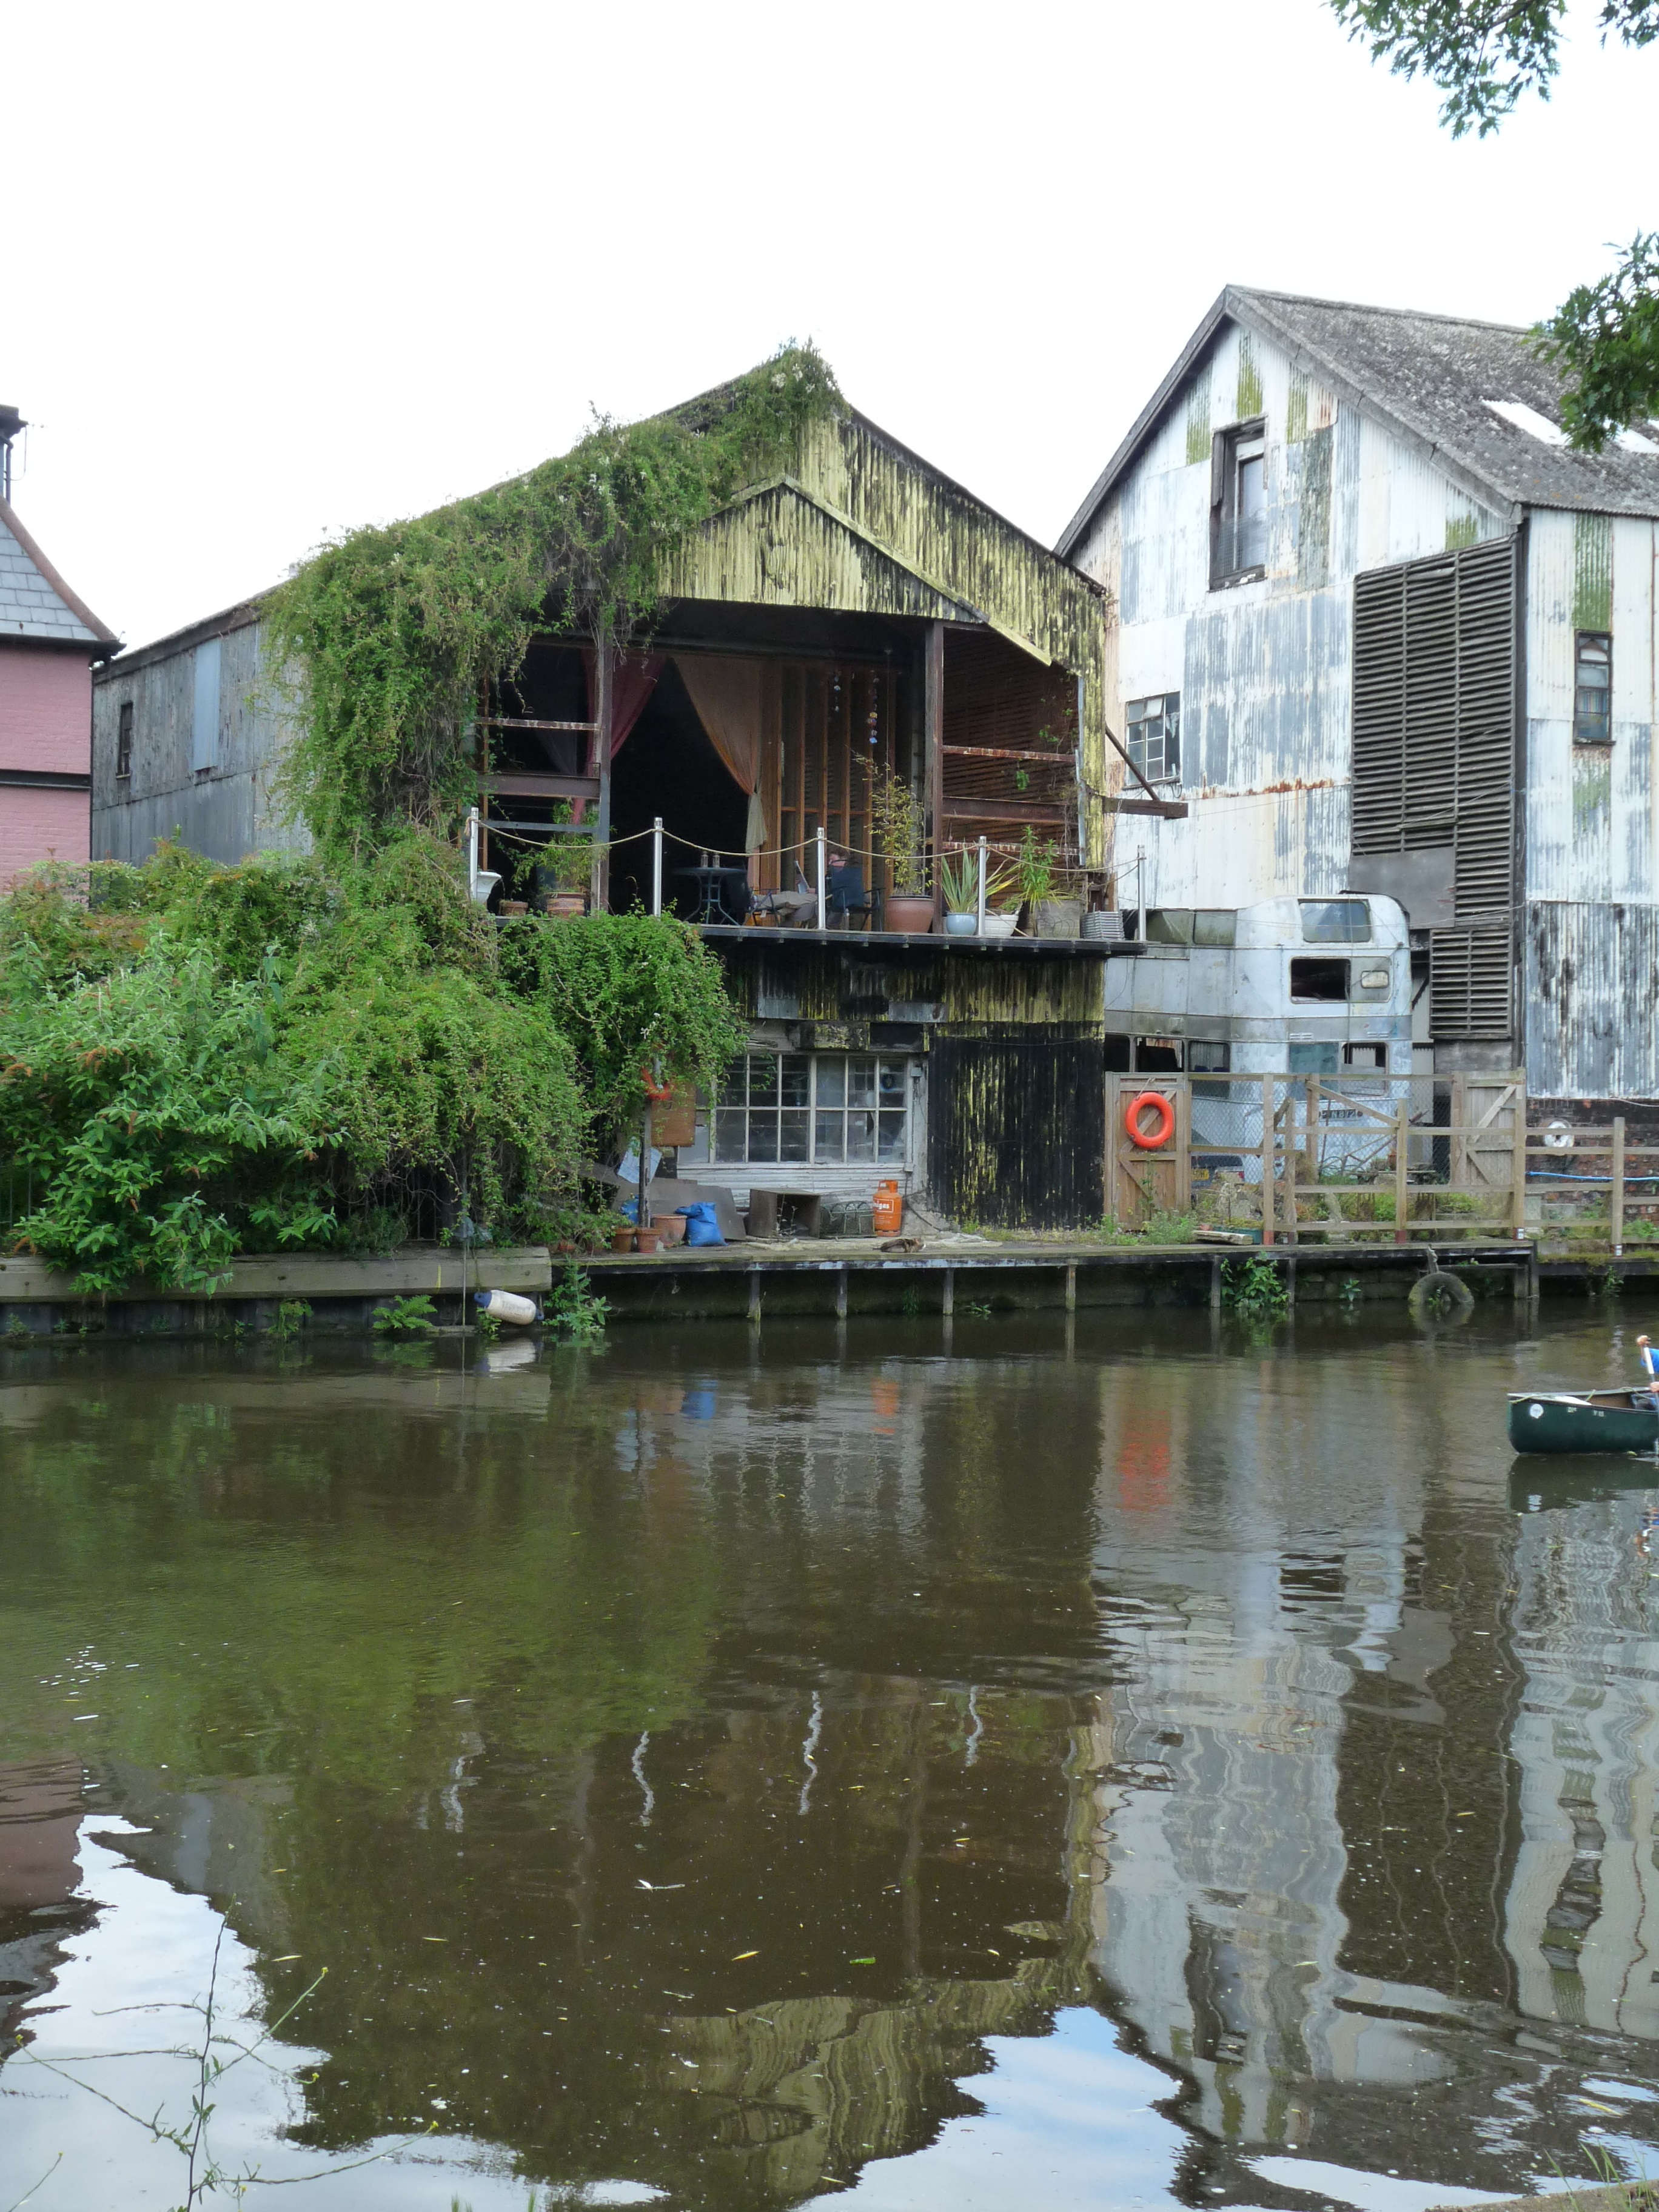
water, house, town, building, home, canal, pond, live, boathouse, waterway, happy, bayou